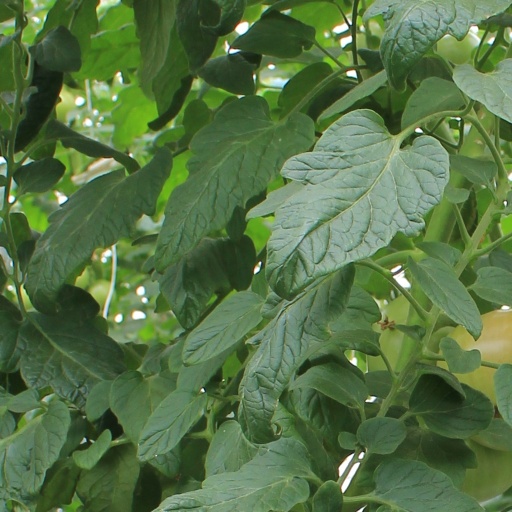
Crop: tomato